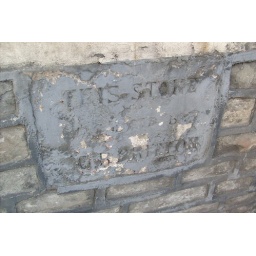
Church Road, St George, BristolAlmost too weathered to read; stone in wall of Bethel Church.